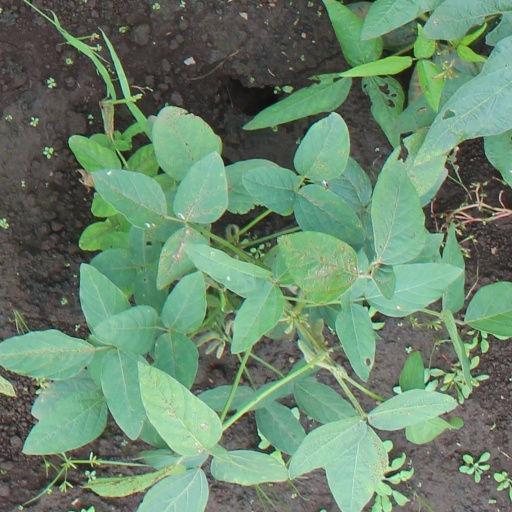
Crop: soybean